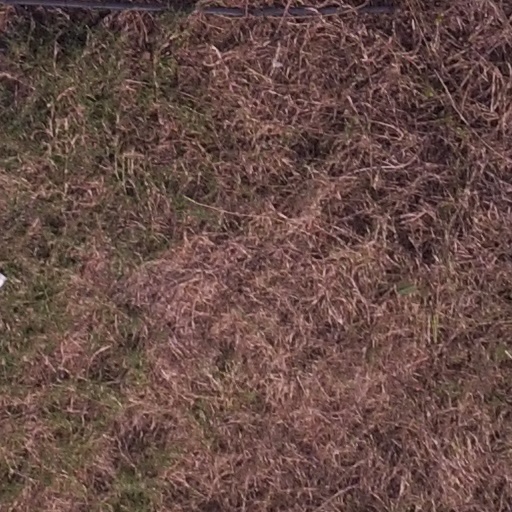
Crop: maize; corn